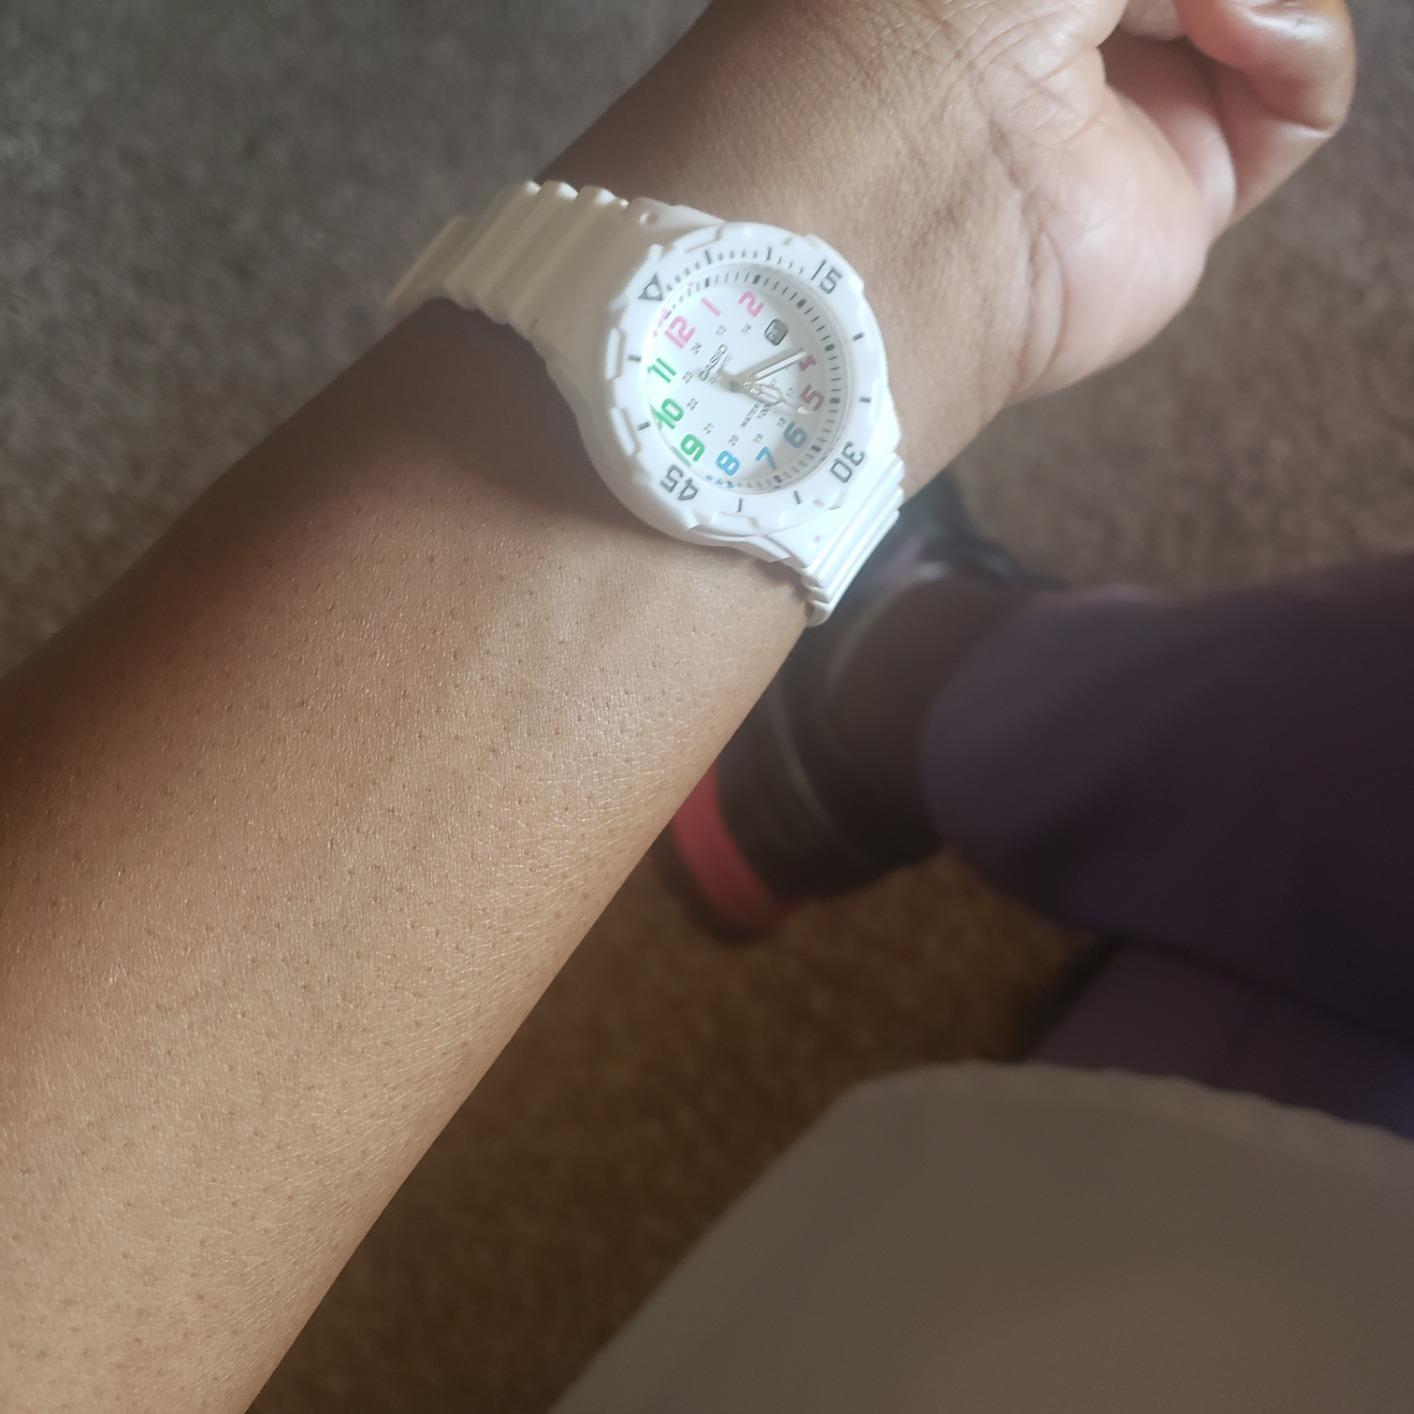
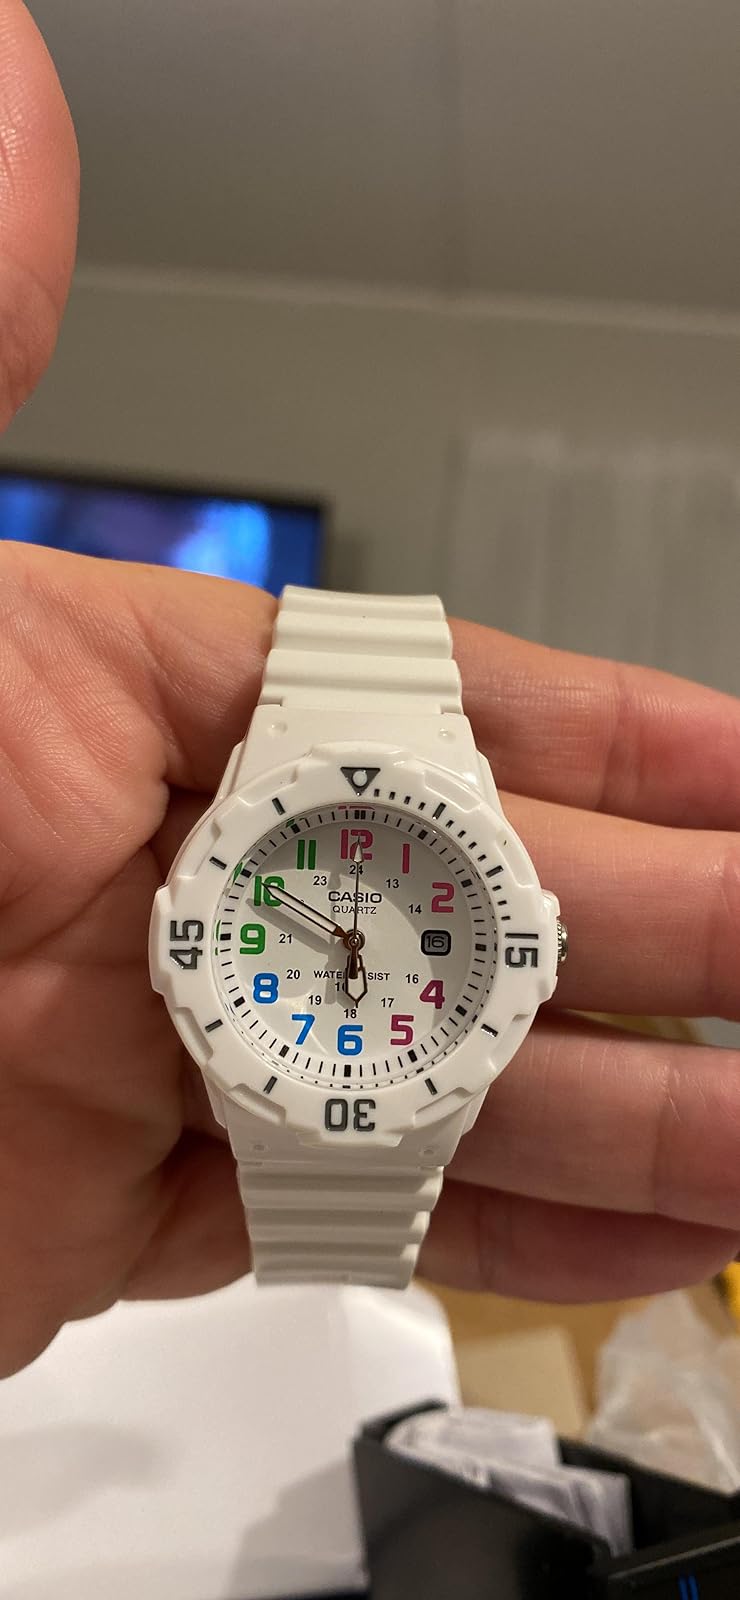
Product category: accessories_watch
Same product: yes